1971 Pocono 500

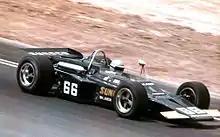
Mark Donohue won the inaugural Pocono 500 in 1971.

At the drivers meeting, Indianapolis Motor Speedway track-owner, Tony Hulman presented Pocono owner Joseph Mattioli with a gold-plated brick taken from the original paving at Indianapolis. Indianapolis track announcer, Tom Carnegie, was track announcer at Pocono. Notable attendees included Paul Newman, Walter Cronkite, Evel Knievel, Pennsylvania Governor Milton Shapp, former Governor William Scranton, three-time Indianapolis 500 winner Louis Meyer, two-time Indy winner Rodger Ward, and Linda Vaughn. Grand marshal Enzo Stuarti sang the national anthem. Tony Hulman gave the command to start engines.